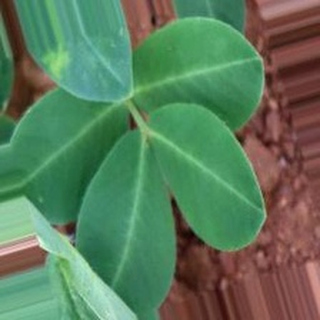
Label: healthy_groundnut